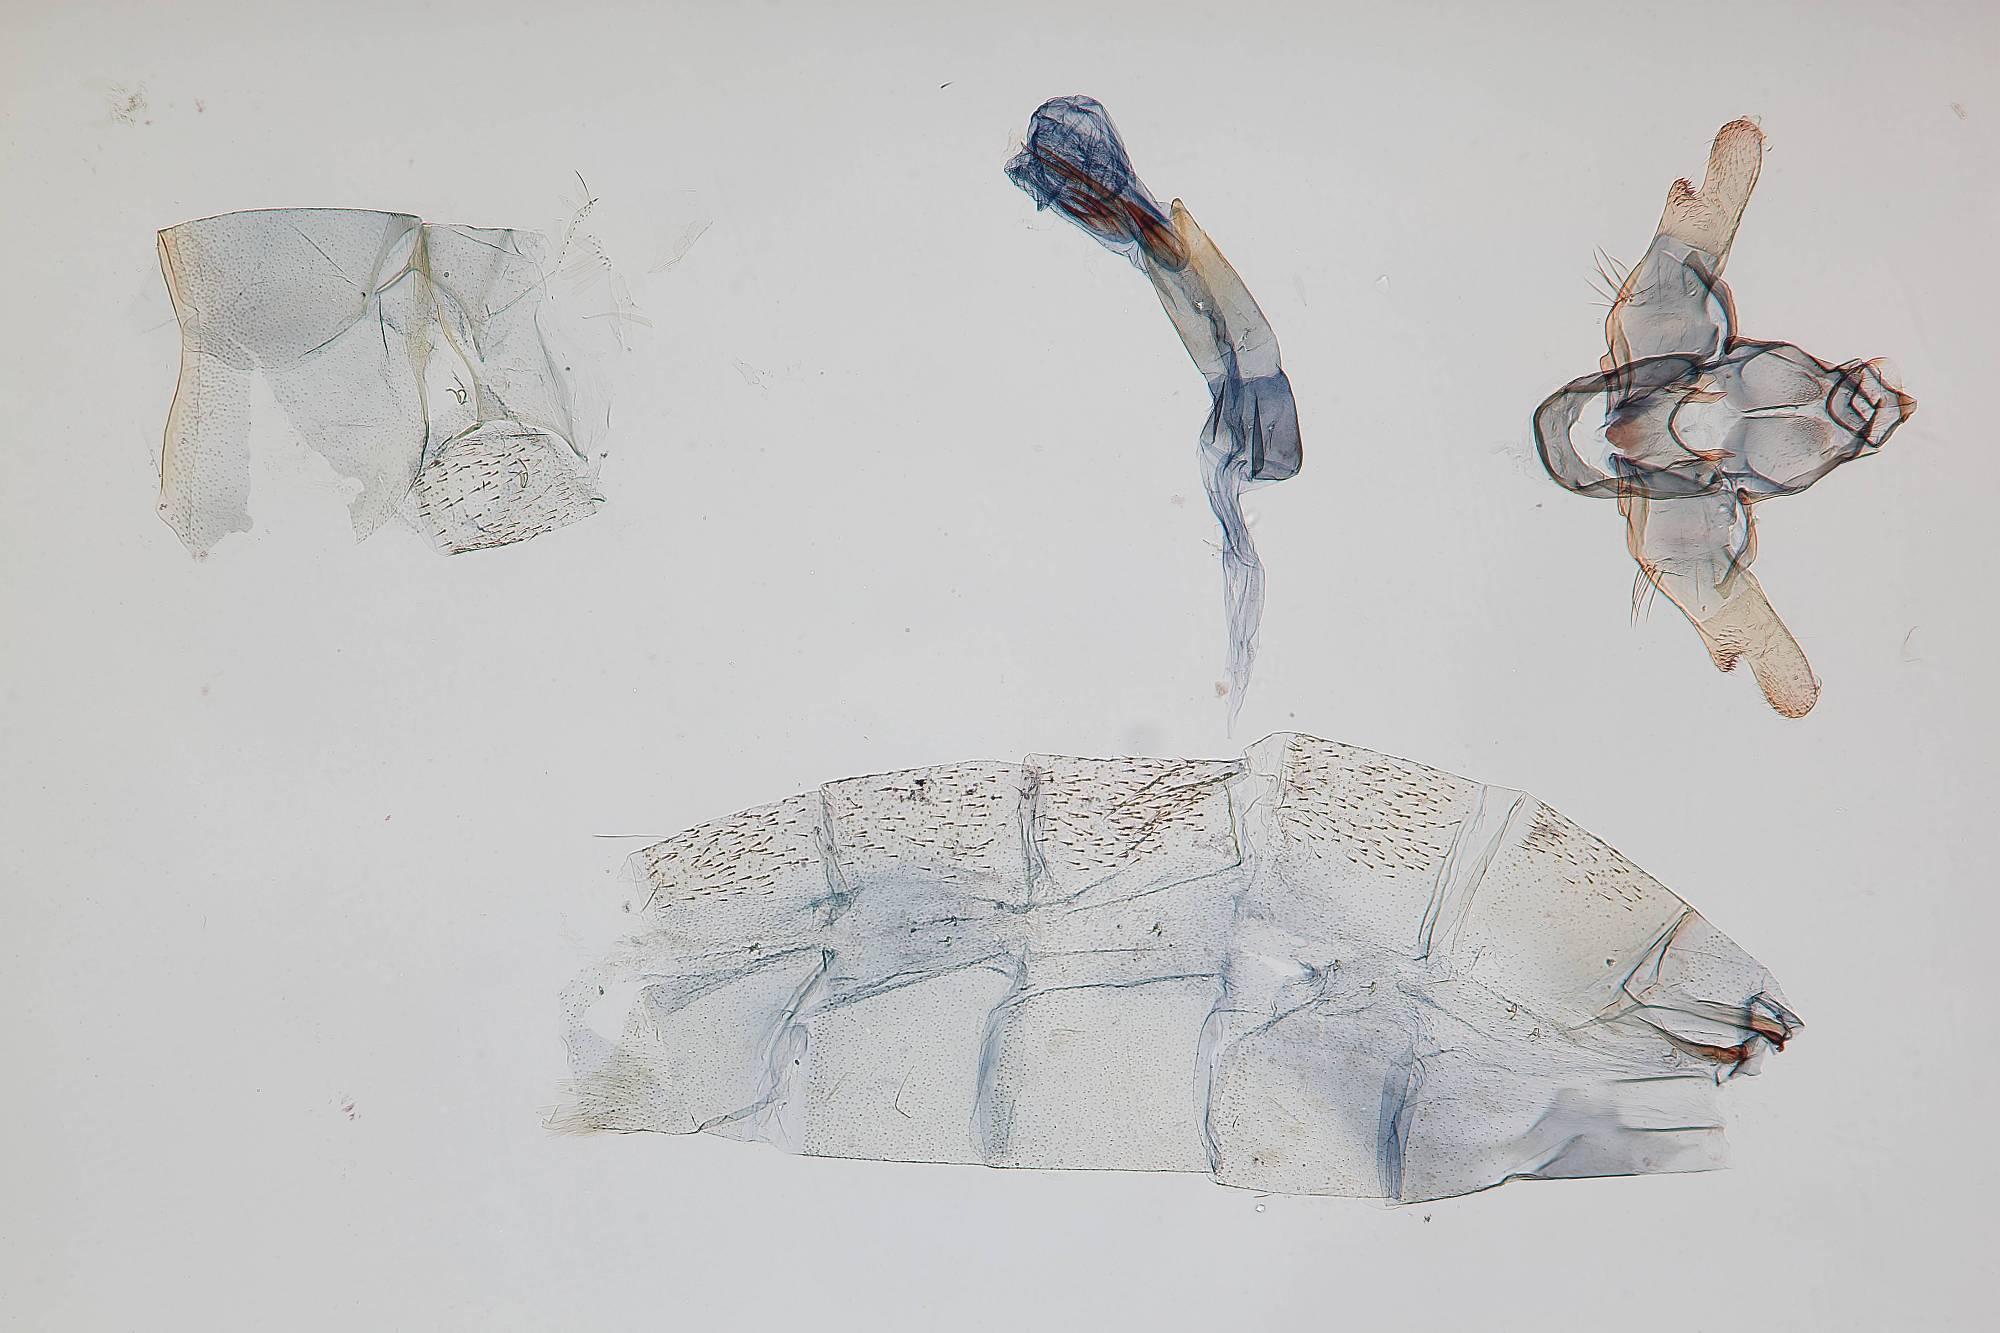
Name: Doxogenes henicosura
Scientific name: Doxogenes henicosura Wu & Park, 1999
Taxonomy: Animalia, Arthropoda, Insecta, Lepidoptera, Glossata, Lecithoceridae, Lecithocerinae
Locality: Kanneliya, 200', Galle, Sri Lanka
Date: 15 Oct 1975 to 17 Oct 1975